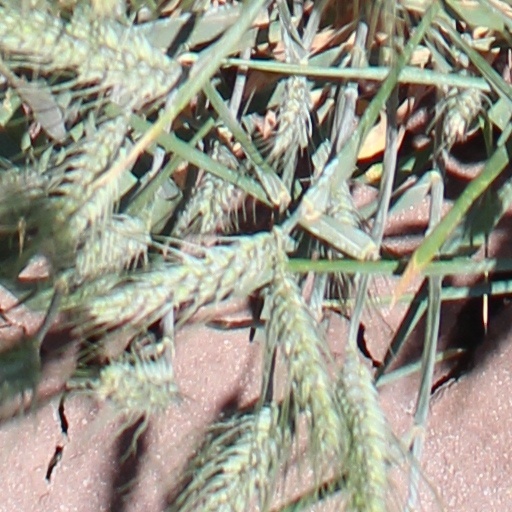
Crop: wheat